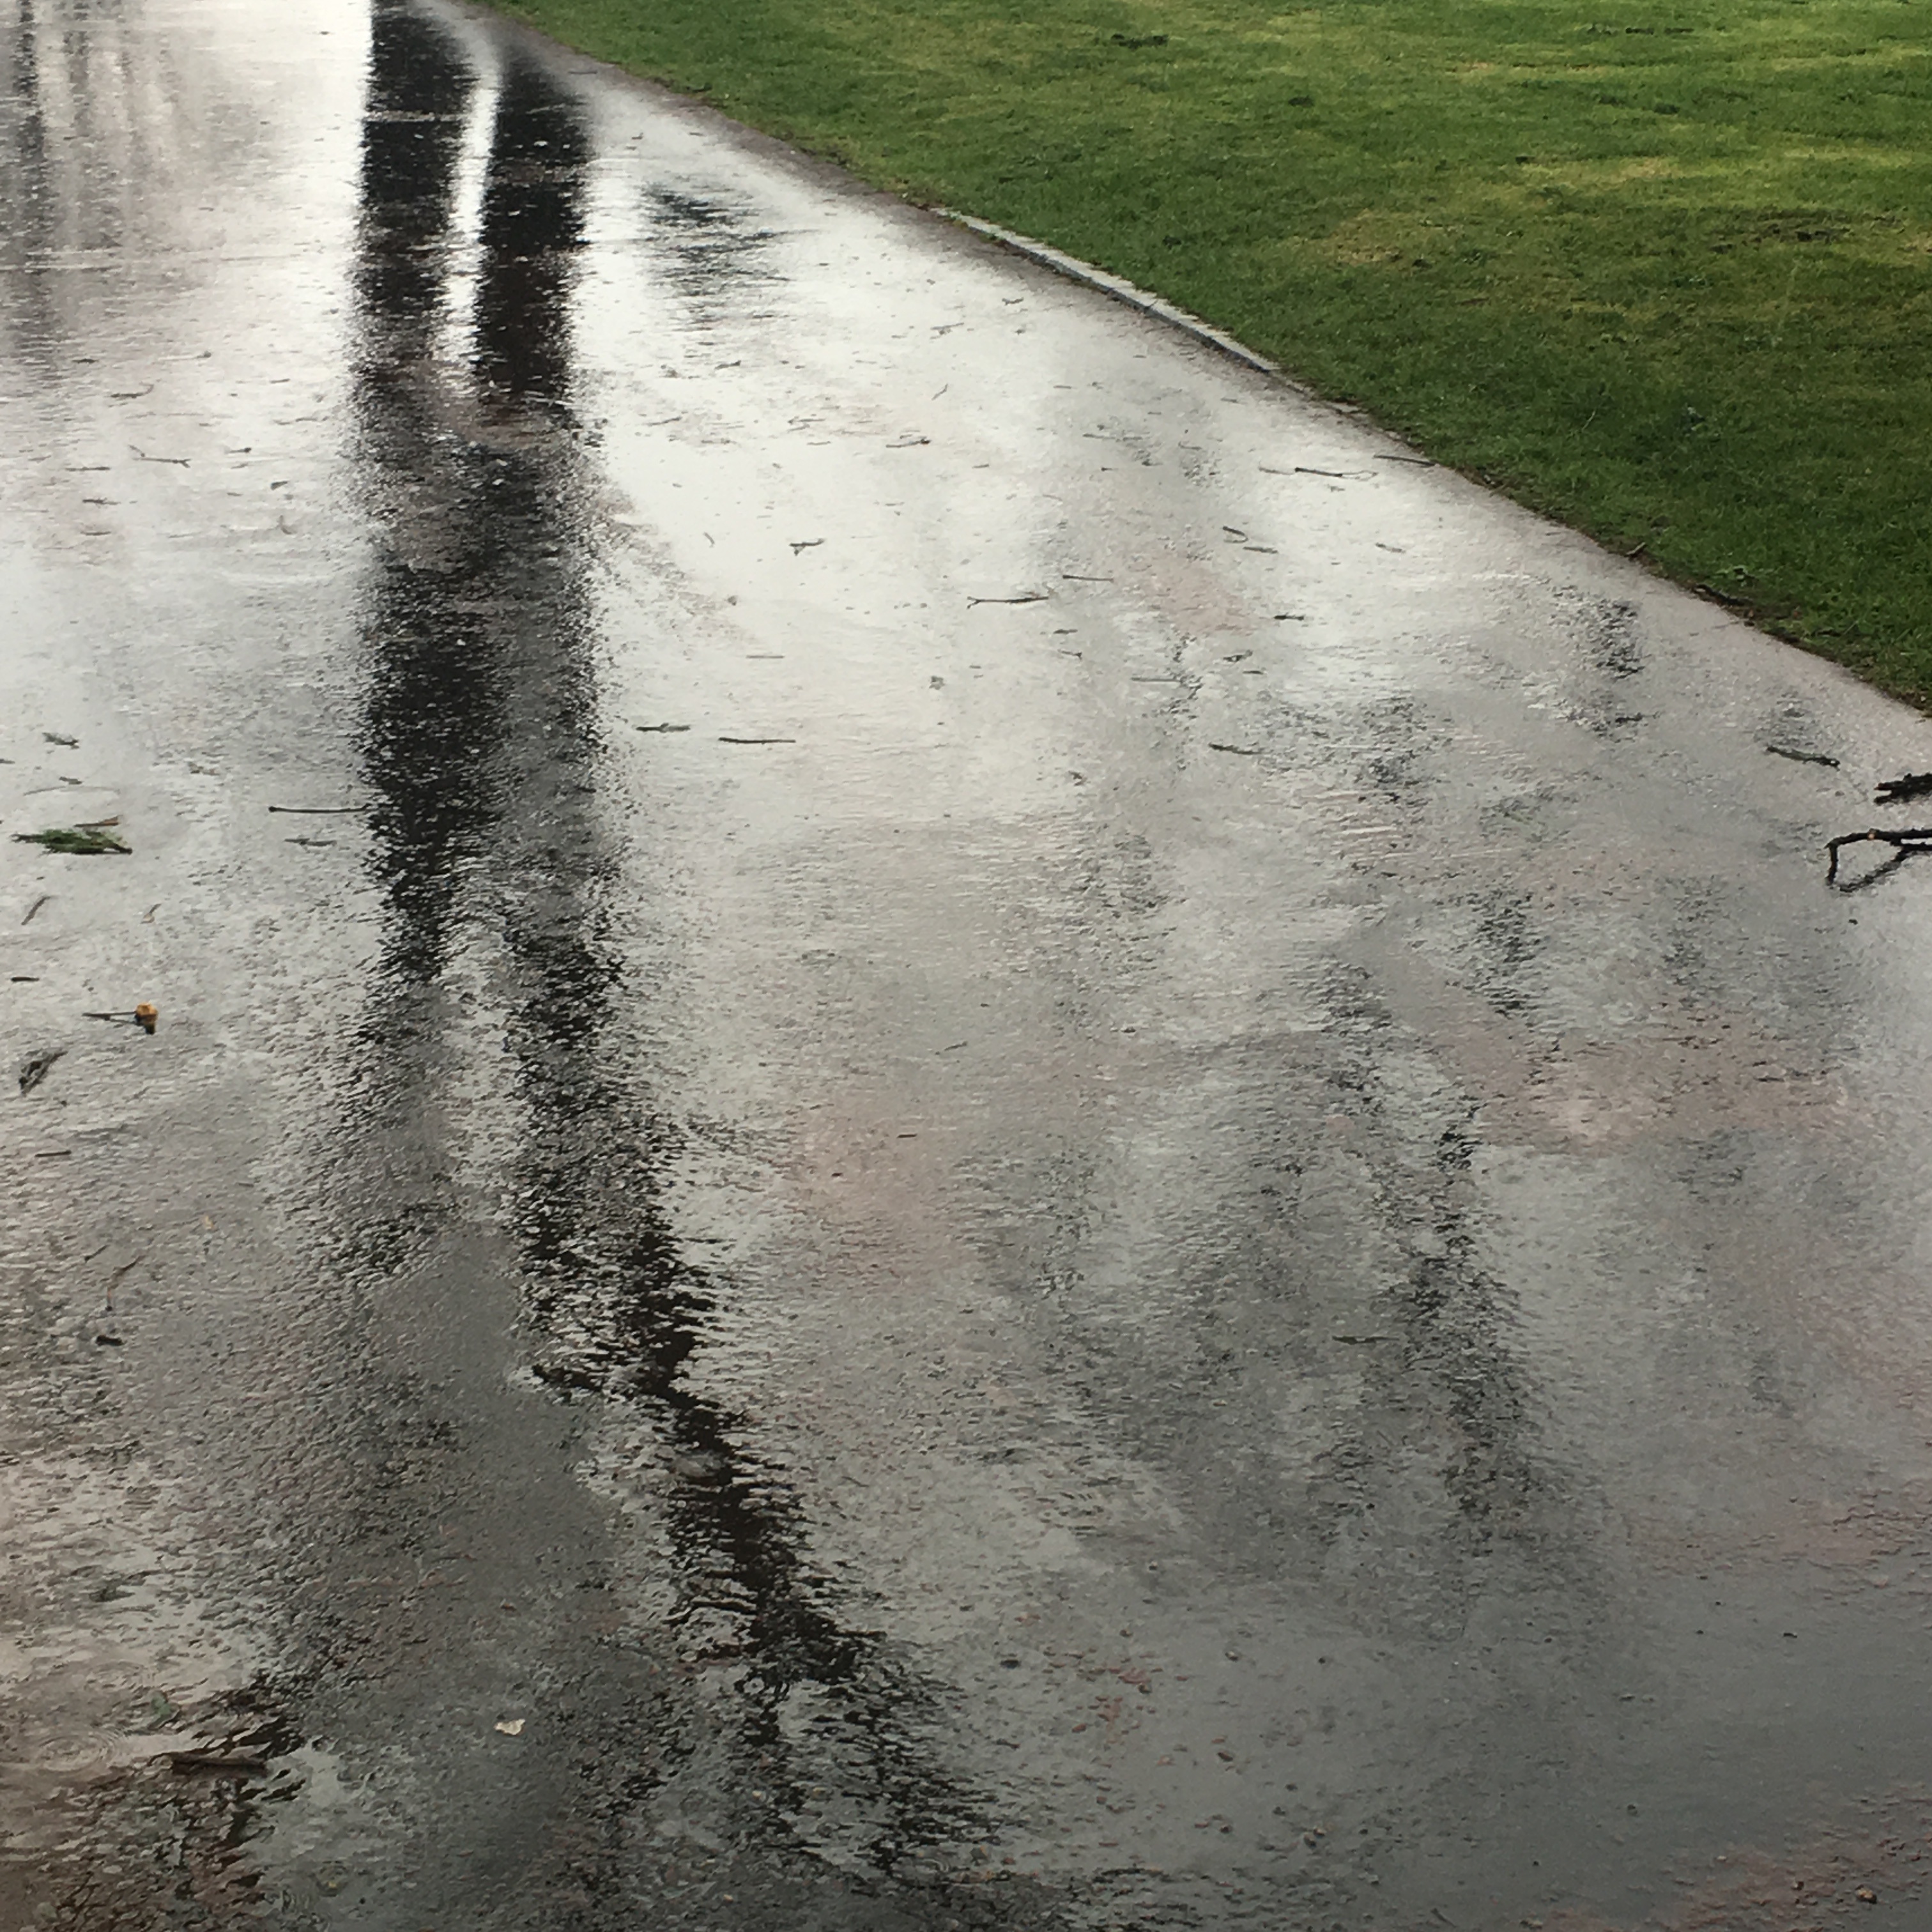
water, road, rain, city, wall, asphalt, reflection, soil, material, rainy, shape, moisture, drops of rain, road surface